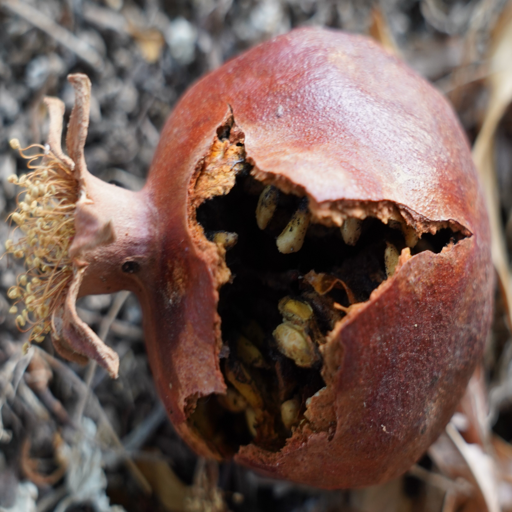
Label: Colletotrichum spp